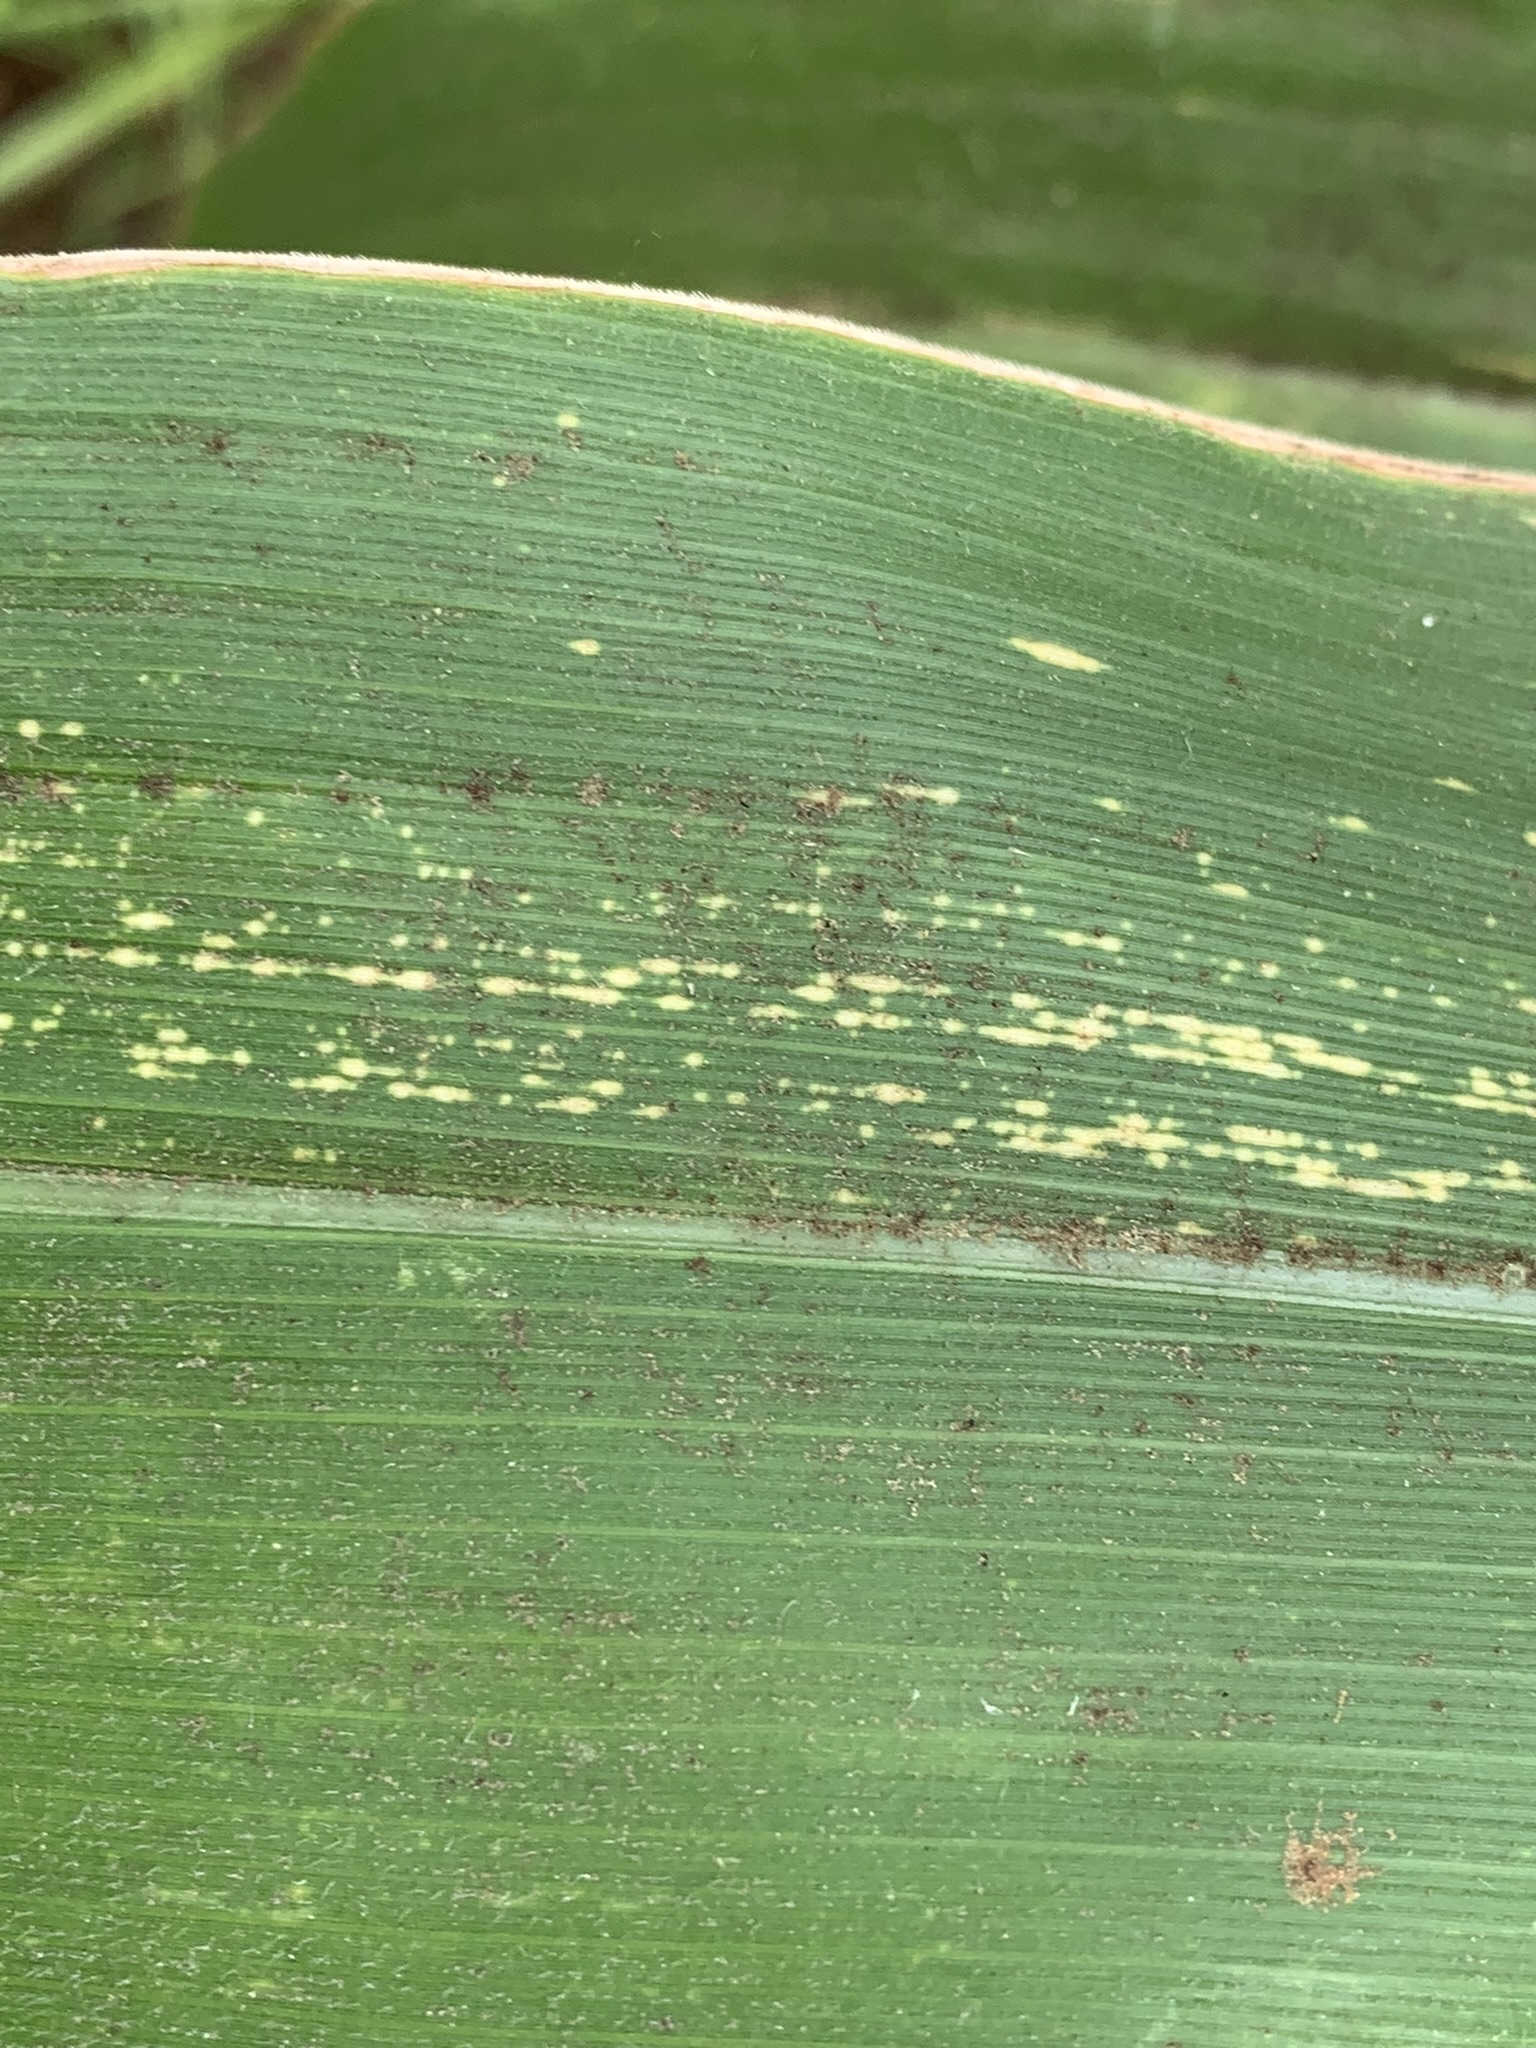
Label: MSV